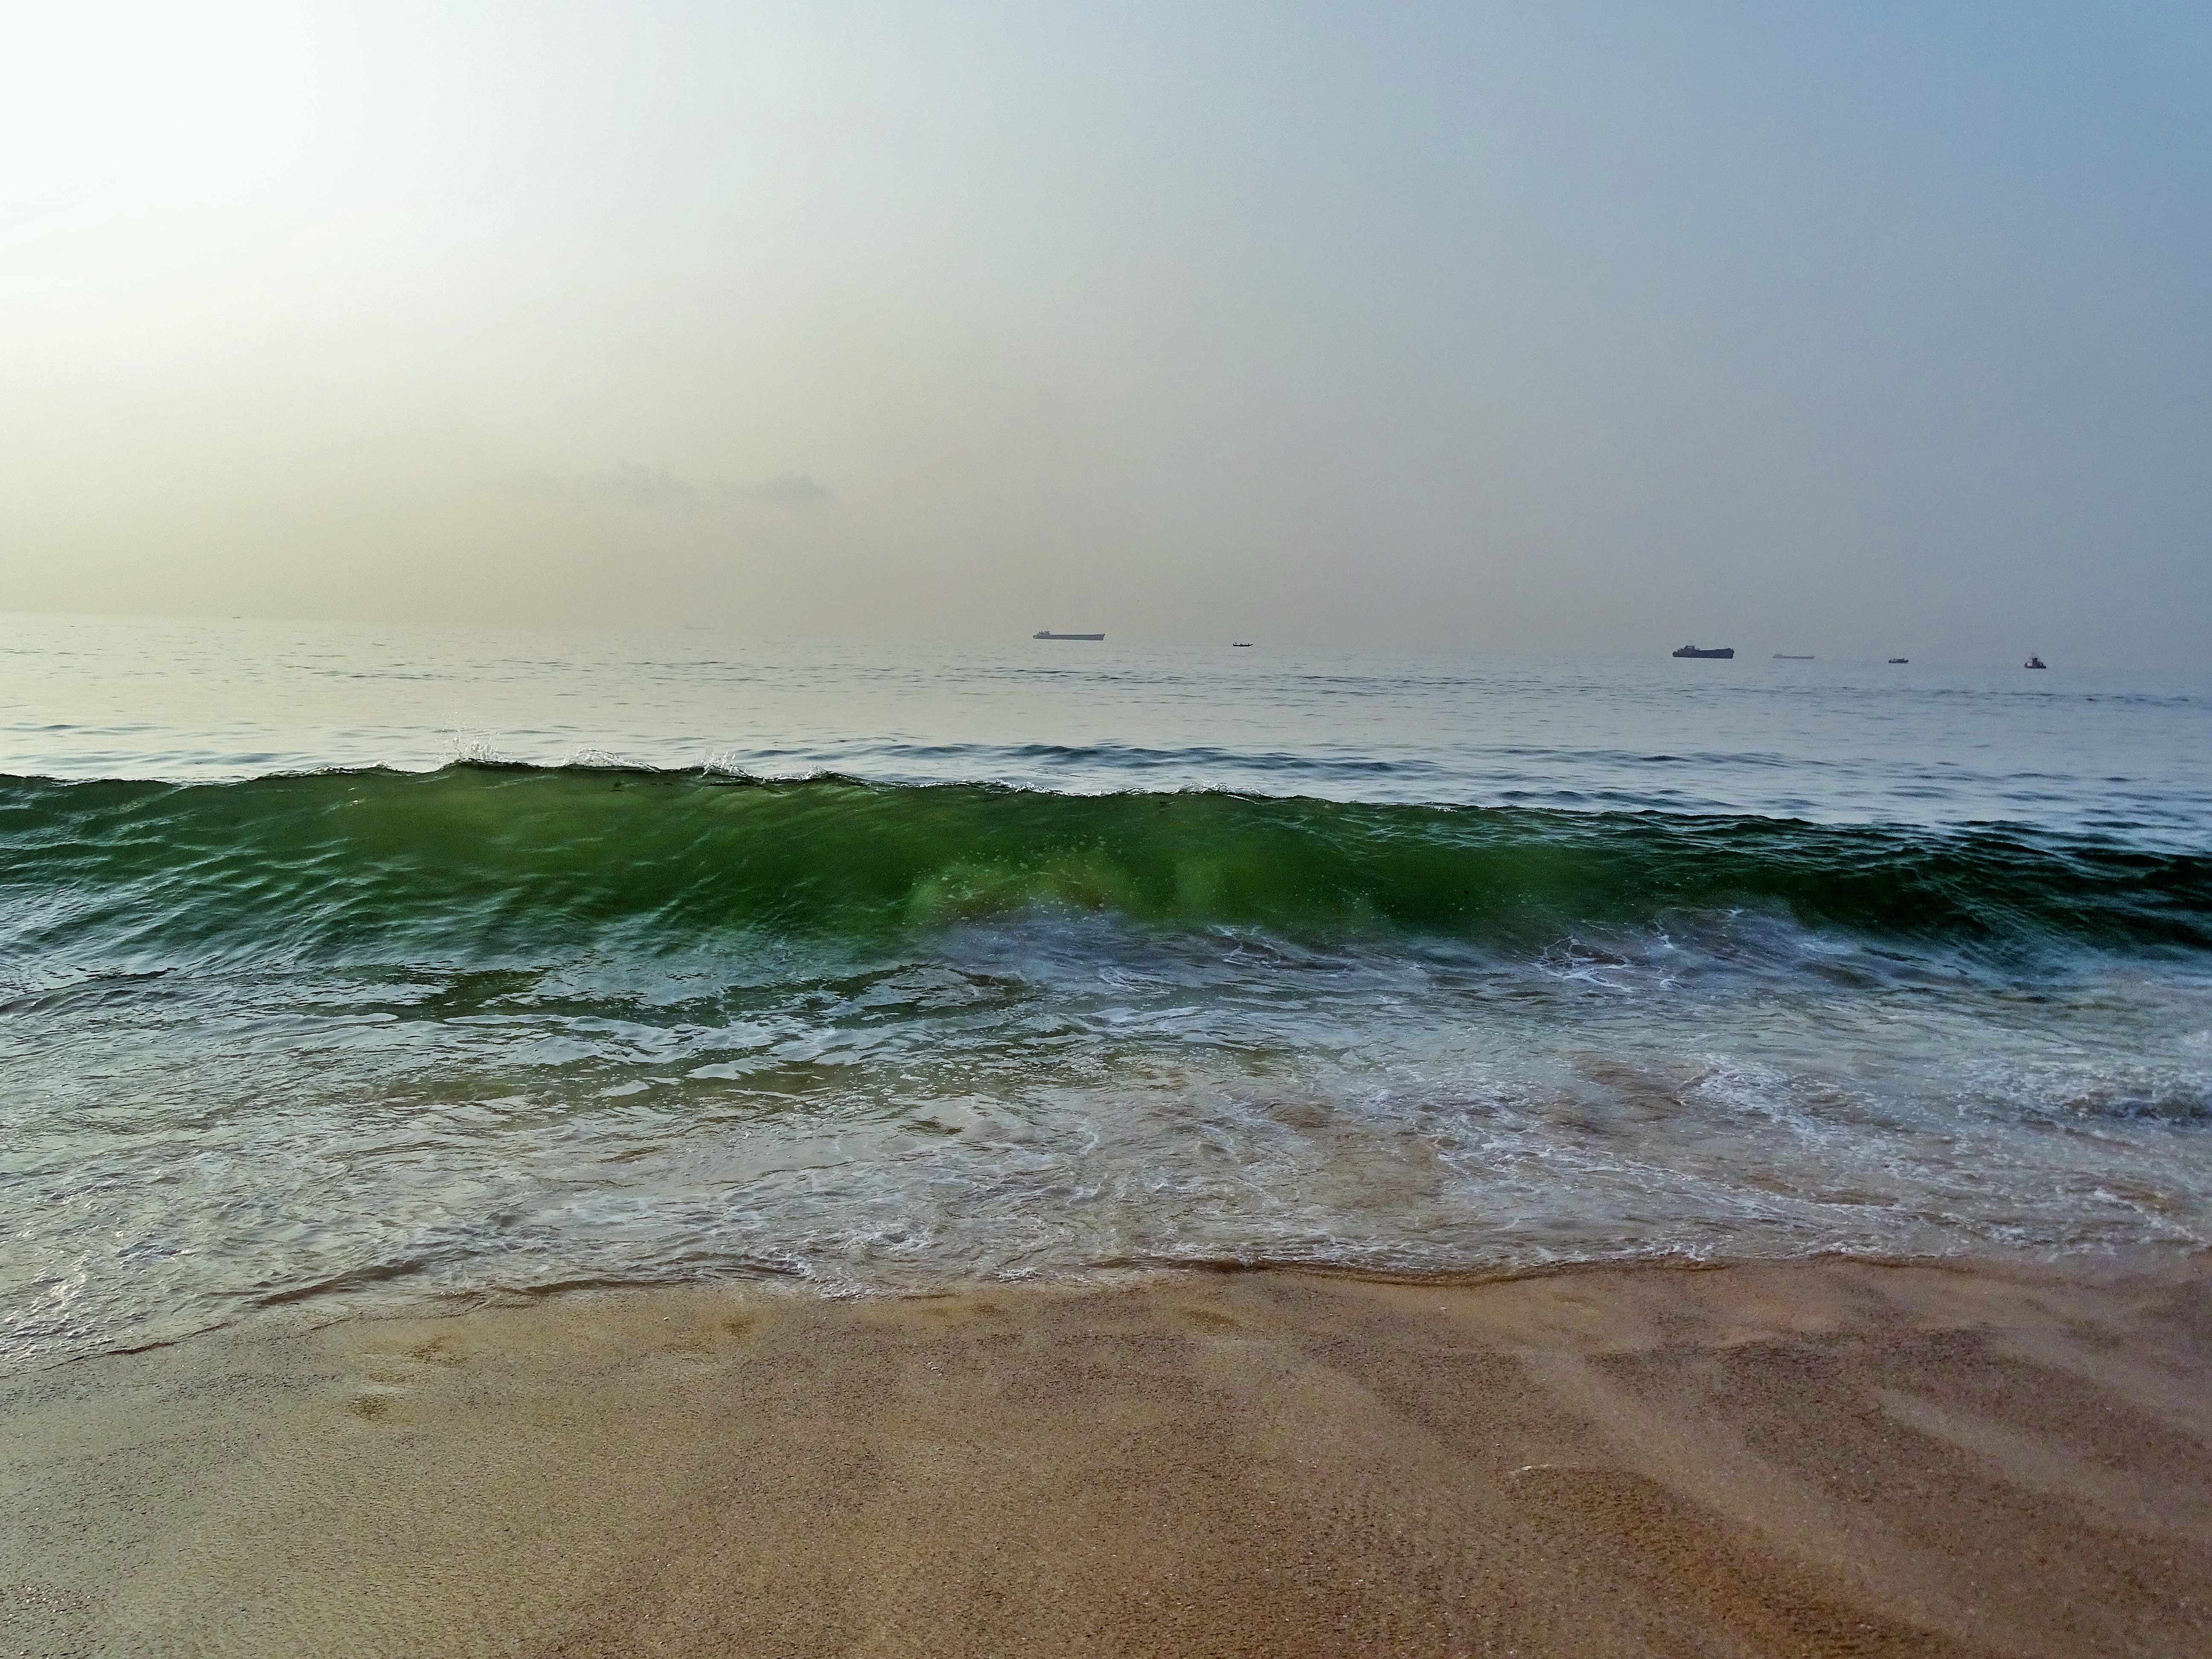
beach, sea, coast, water, nature, sand, ocean, horizon, morning, shore, wave, wind, summer, bay, body of water, cape, atmospheric phenomenon, wind wave